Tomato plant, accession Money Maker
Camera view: bottom (45 deg); turntable rotation: 270 degrees
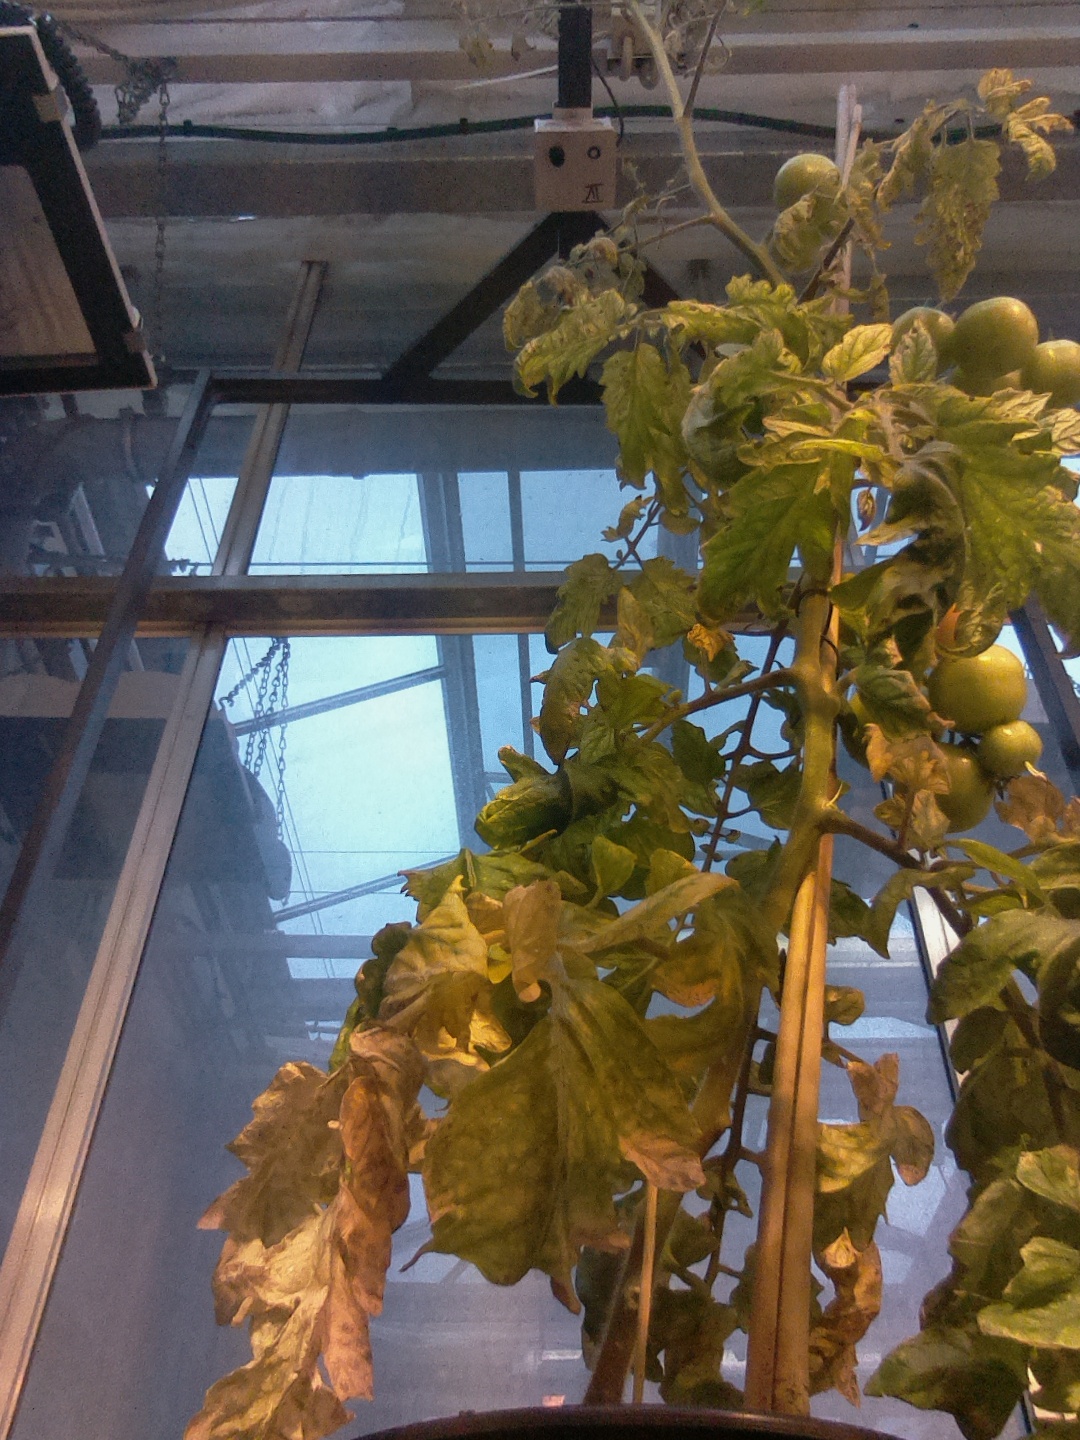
BBCH growth stage 80: fruits start showing typical ripe color (orange -> red)